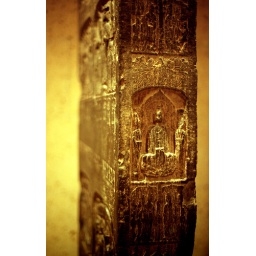
just a pretty monument in the art institute. i love how this shot came out, the Dof, the golden tones, the detail